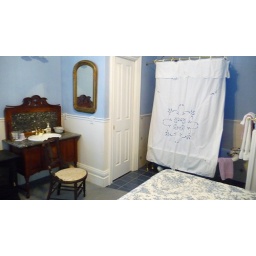
Bathtub and sink in the bedroom